Cesar Purisima

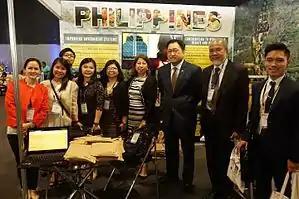
Finance Secretary Cesar V. Purisima with the PH-EITI team awarded at the Global EITI Conference in Lima, Peru on 24 February 2016.

Purisima also advocated for greater transparency in the extractives industry, believing that increased accuracy between government and company-reported revenues would empower the public to better understand how extractives are contributing back to the local communities where they operate. On 24 February 2016, the global Extractives Industry Transparency Initiative (EITI) awarded the Philippines during its conference in Lima, Peru for having exemplified how EITI reports can maximize impact, translating data collected into real governance reforms on the ground.